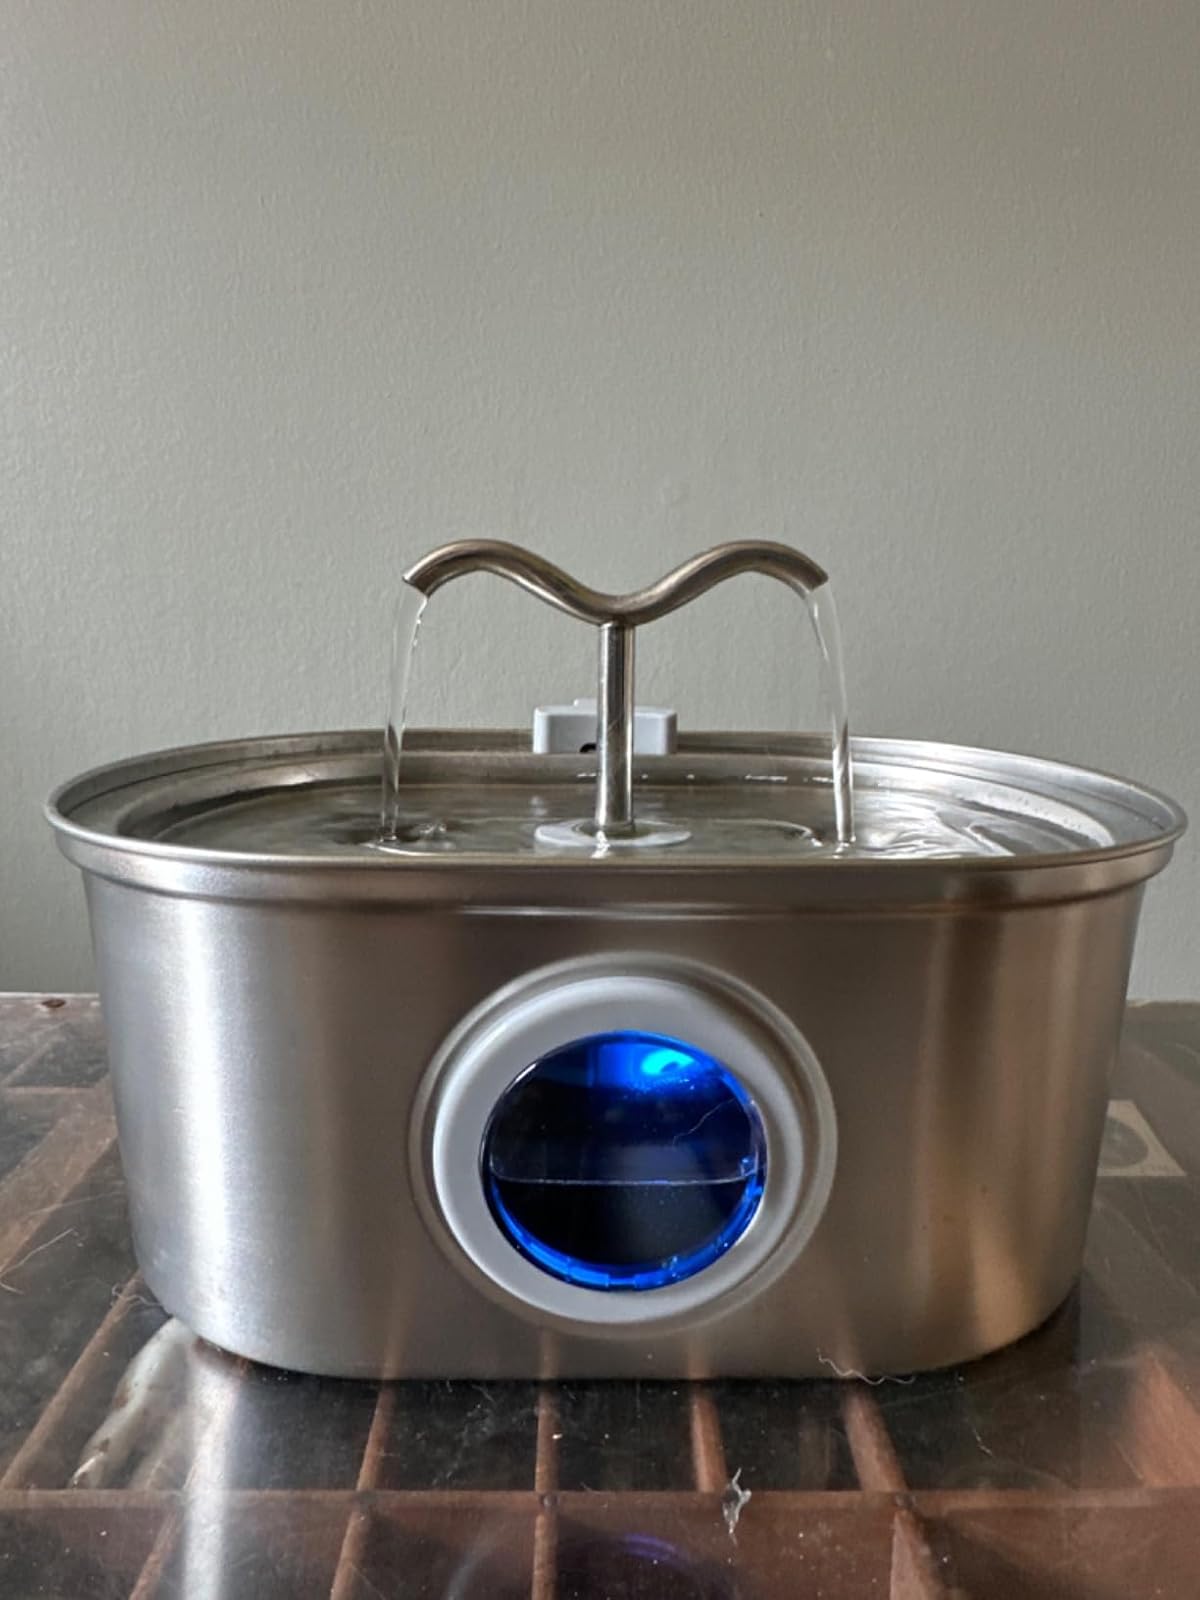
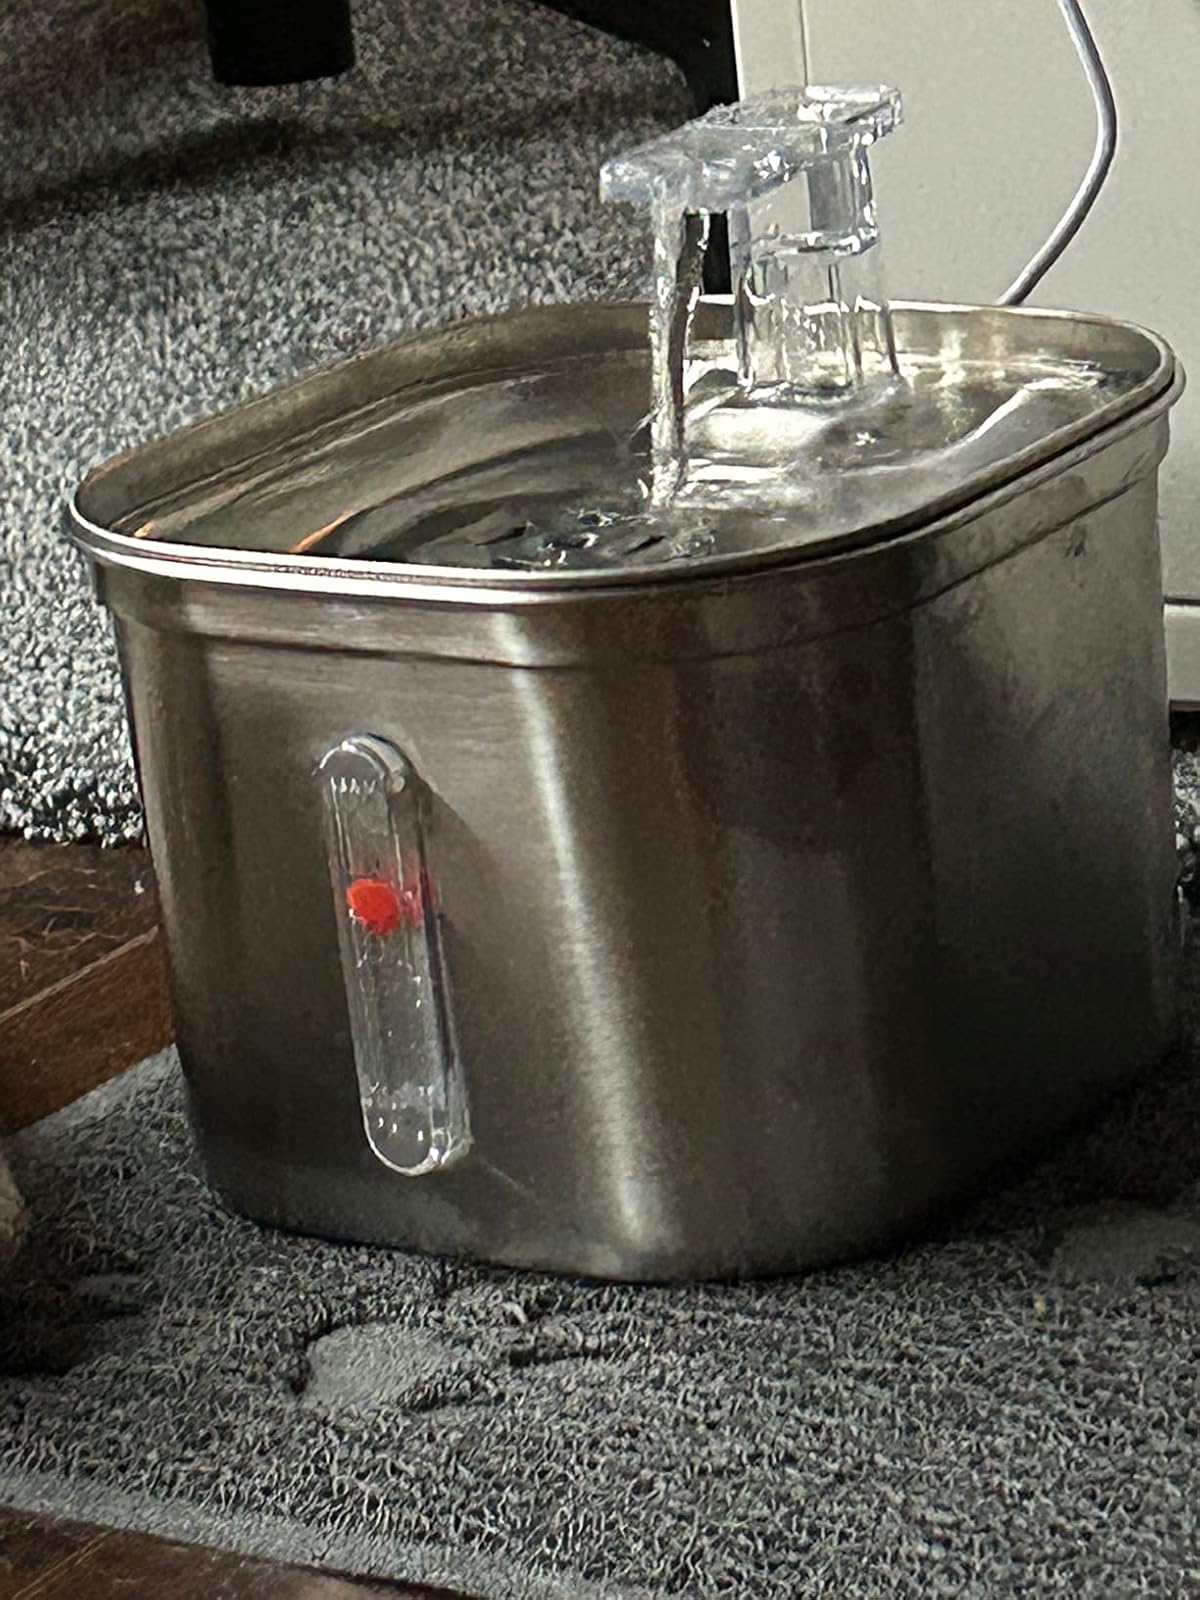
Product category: items_bowl
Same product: no